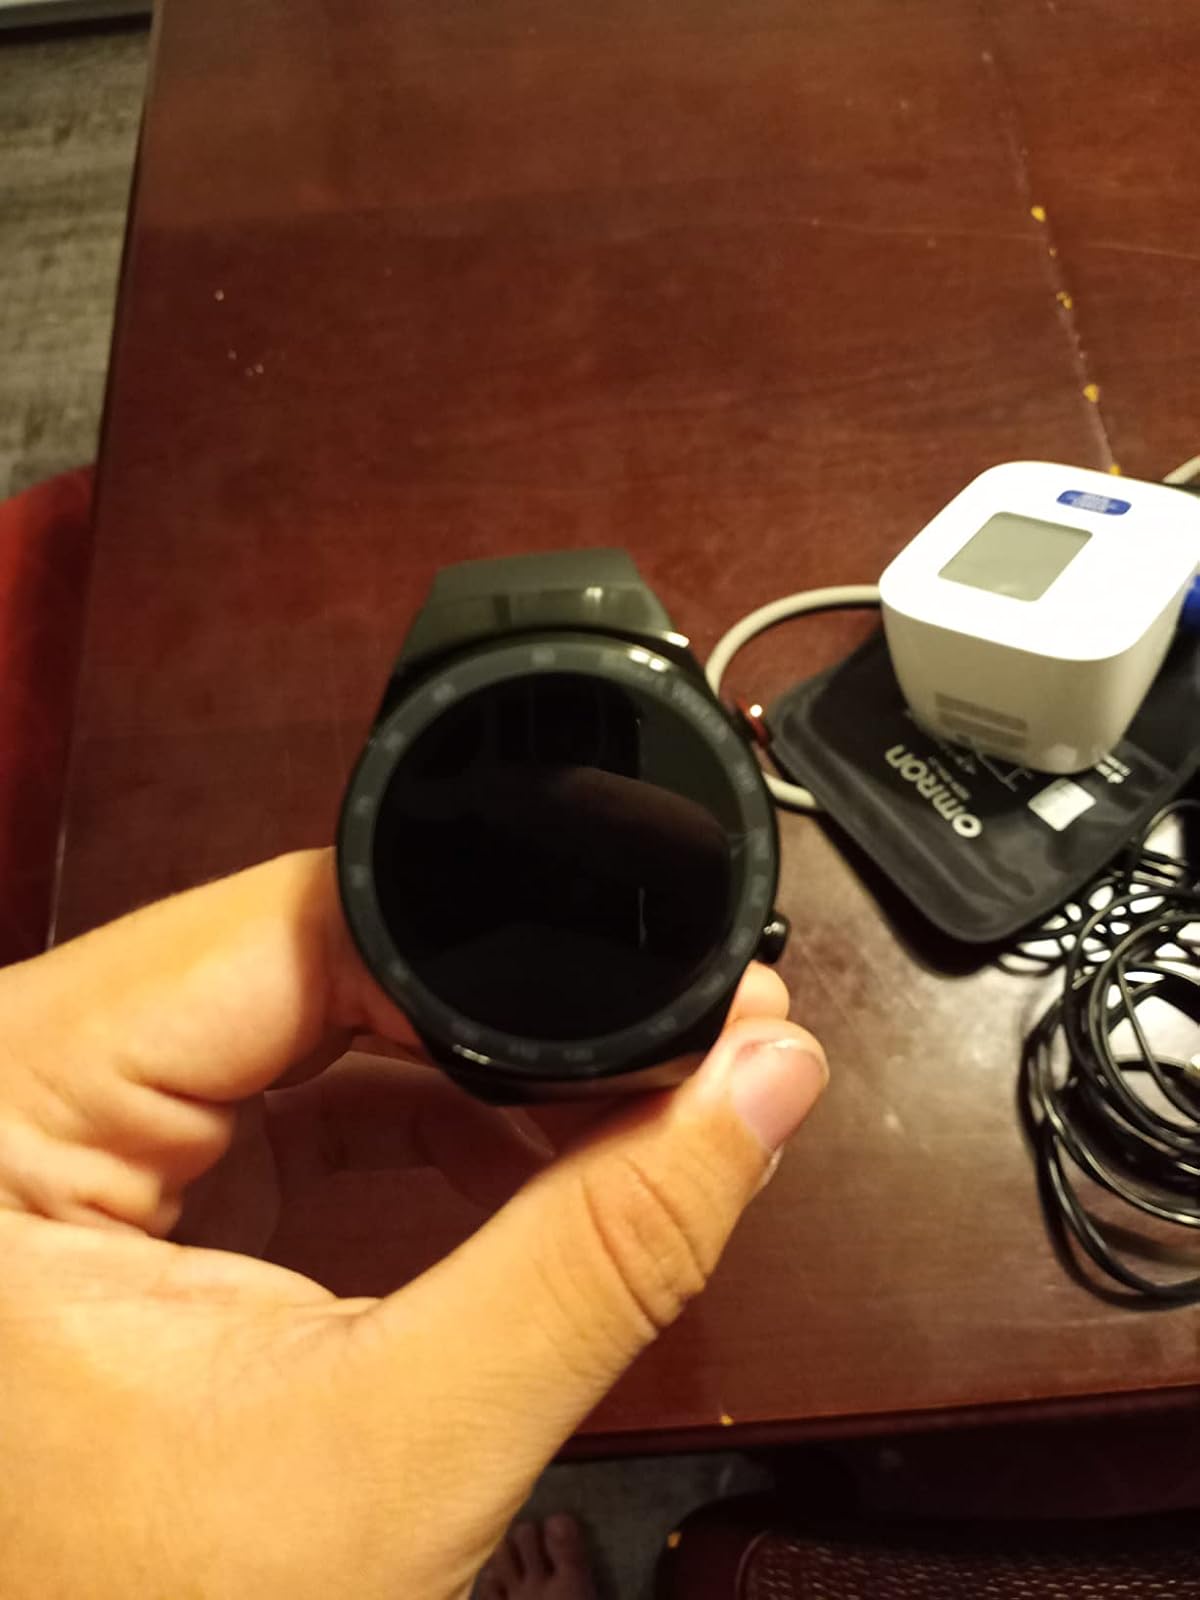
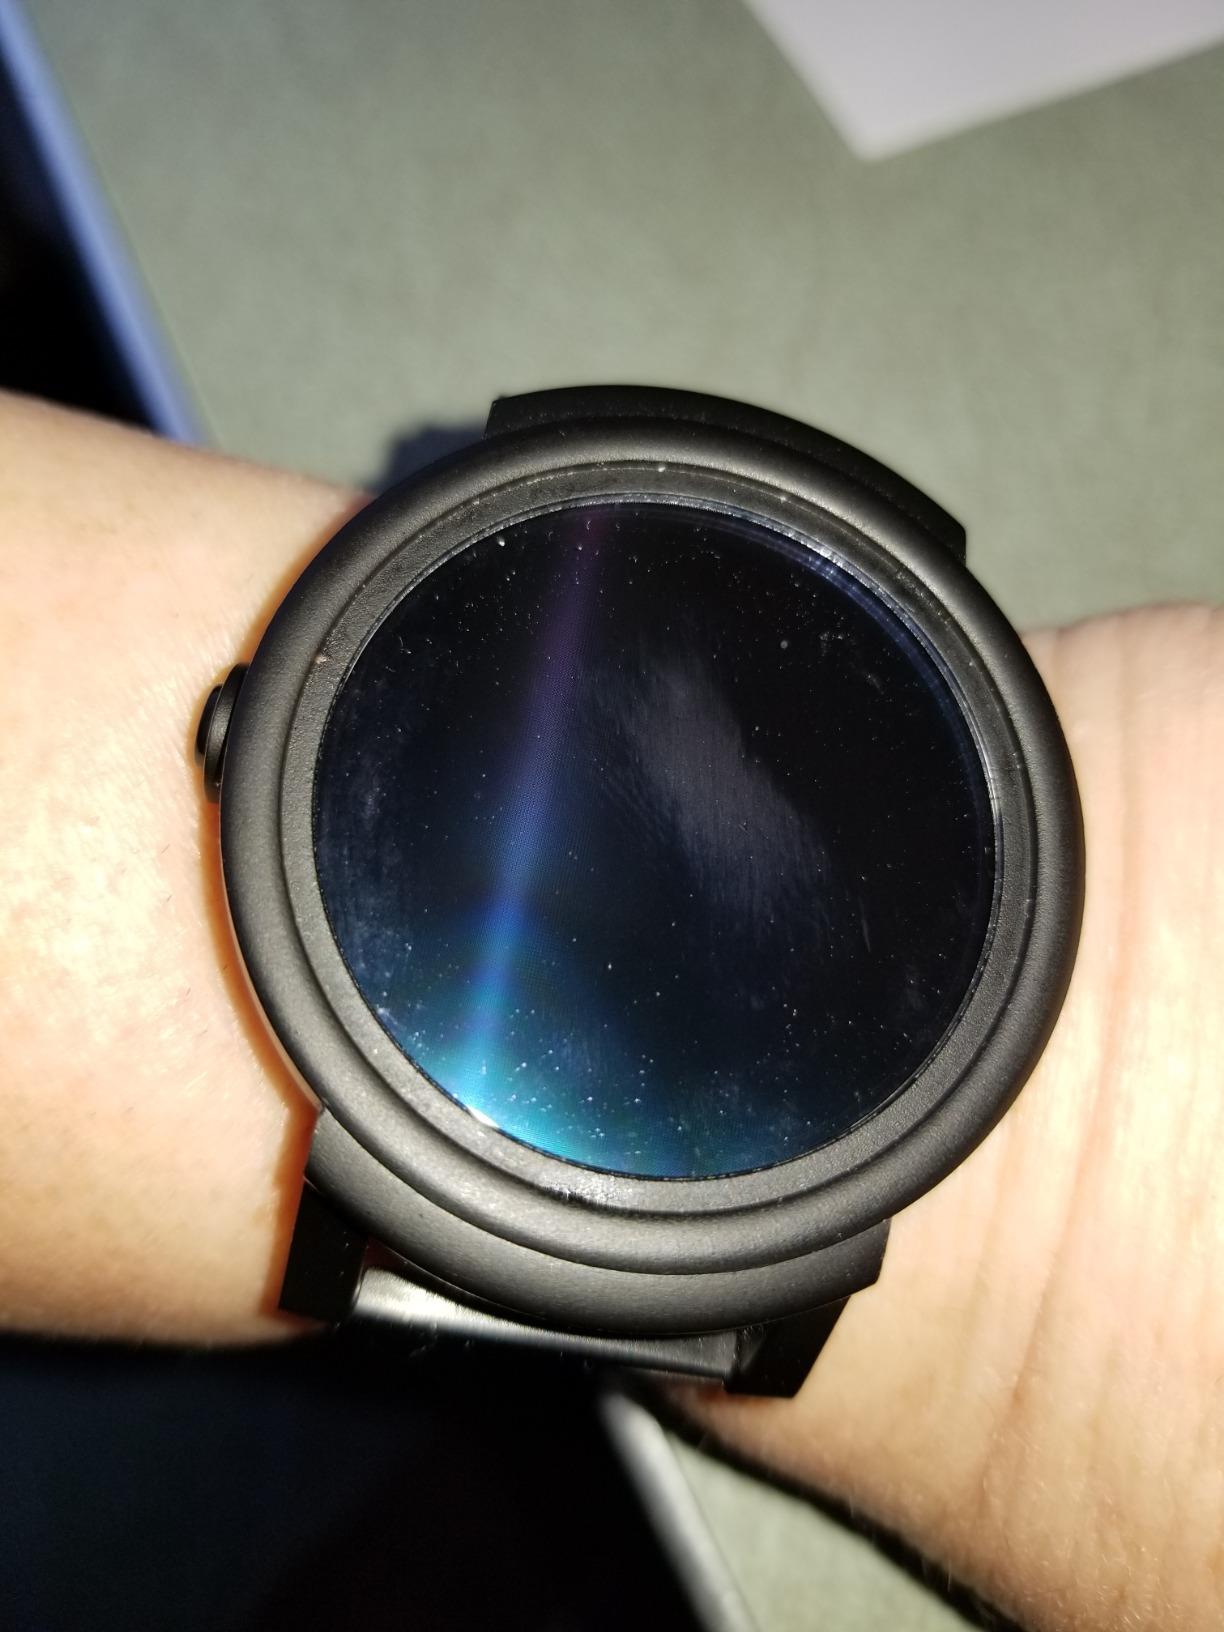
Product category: smartwatch
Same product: no